Ben Pastor

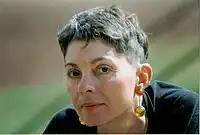
Ben Pastor

Ben Pastor (born March 4, 1950), pseudonym of Maria Verbena Volpi, is an author born in Rome. She is known for her historical novels taking place in ancient Rome and in post World War II Germany. She has Italian and US citizenship.